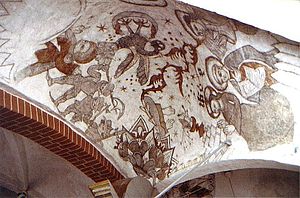
Birket Kirke
Kalkmaleri i østhvælvet af koret forestillende Getsemane
Birket Kirke i Danmark. Kor østhvælv, Gethsemane
Birket Kirke ligger lidt syd for landsbyen Birket, ca. 14 km NØ for Nakskov. Indtil Kommunalreformen i 2007 lå den i Storstrøms Amt, og indtil Kommunalreformen i 1970 i Lollands Nørre Herred.